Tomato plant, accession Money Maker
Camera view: tilt-top (135 deg); turntable rotation: 150 degrees
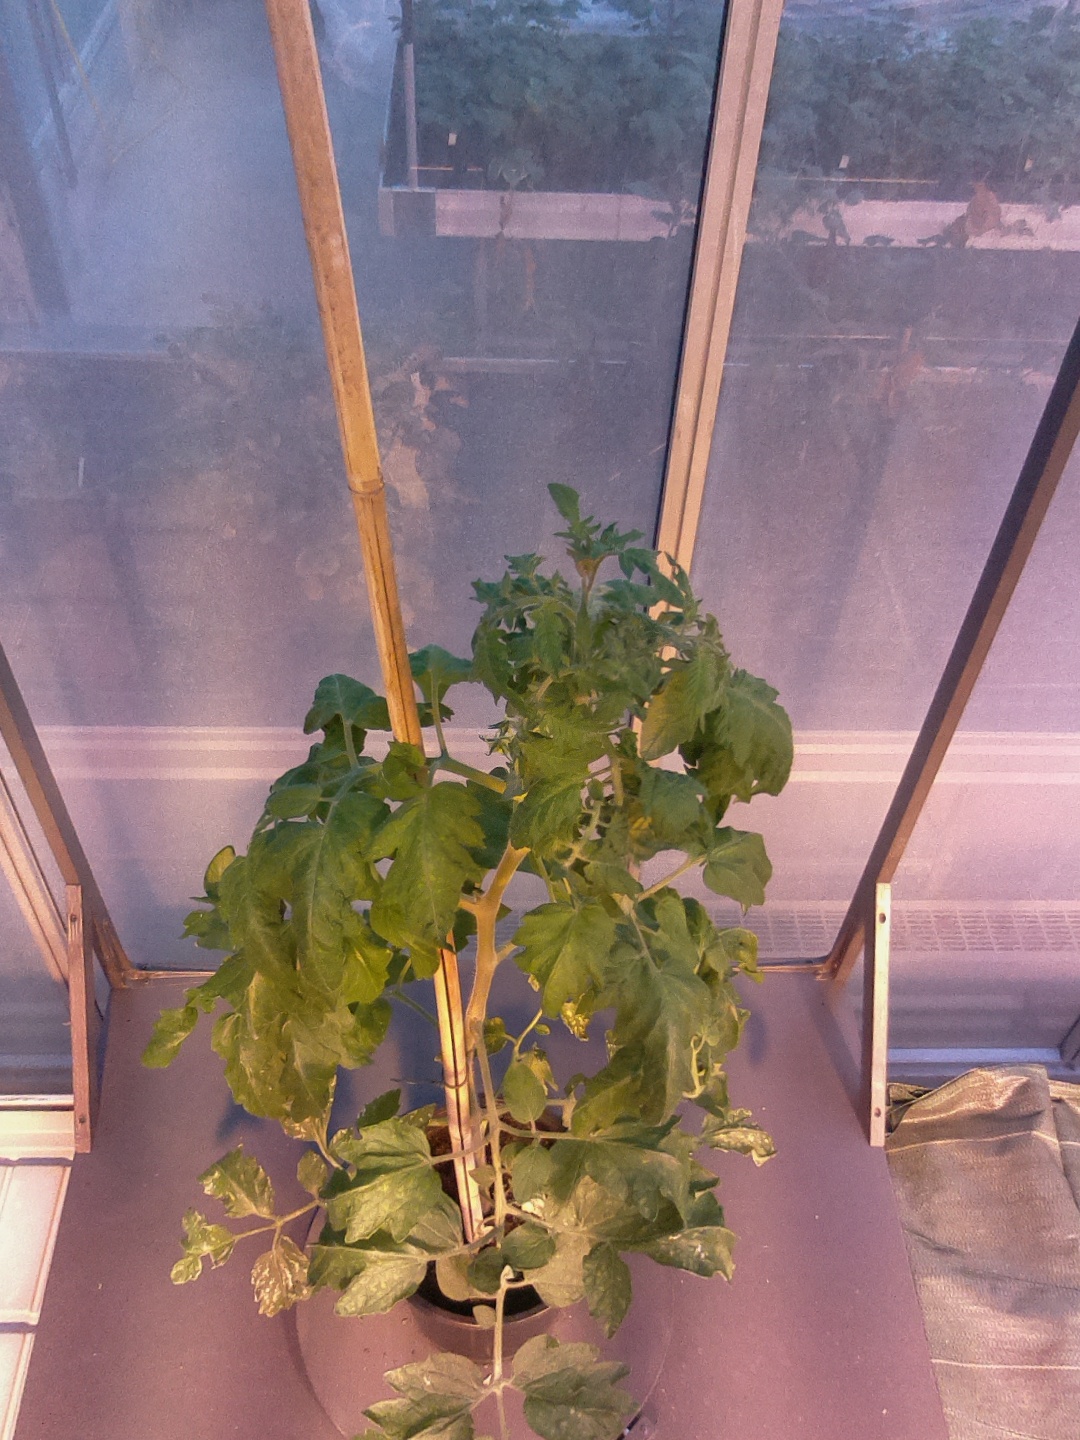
BBCH growth stage 69: End of flowering, 90%-100% of flowers open, more petals falling